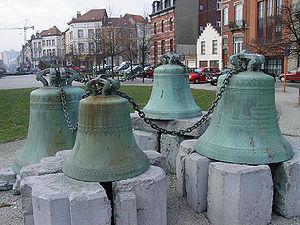
Etterbeek est l'une des 19 communes situées dans la Région de Bruxelles-Capitale en Belgique.